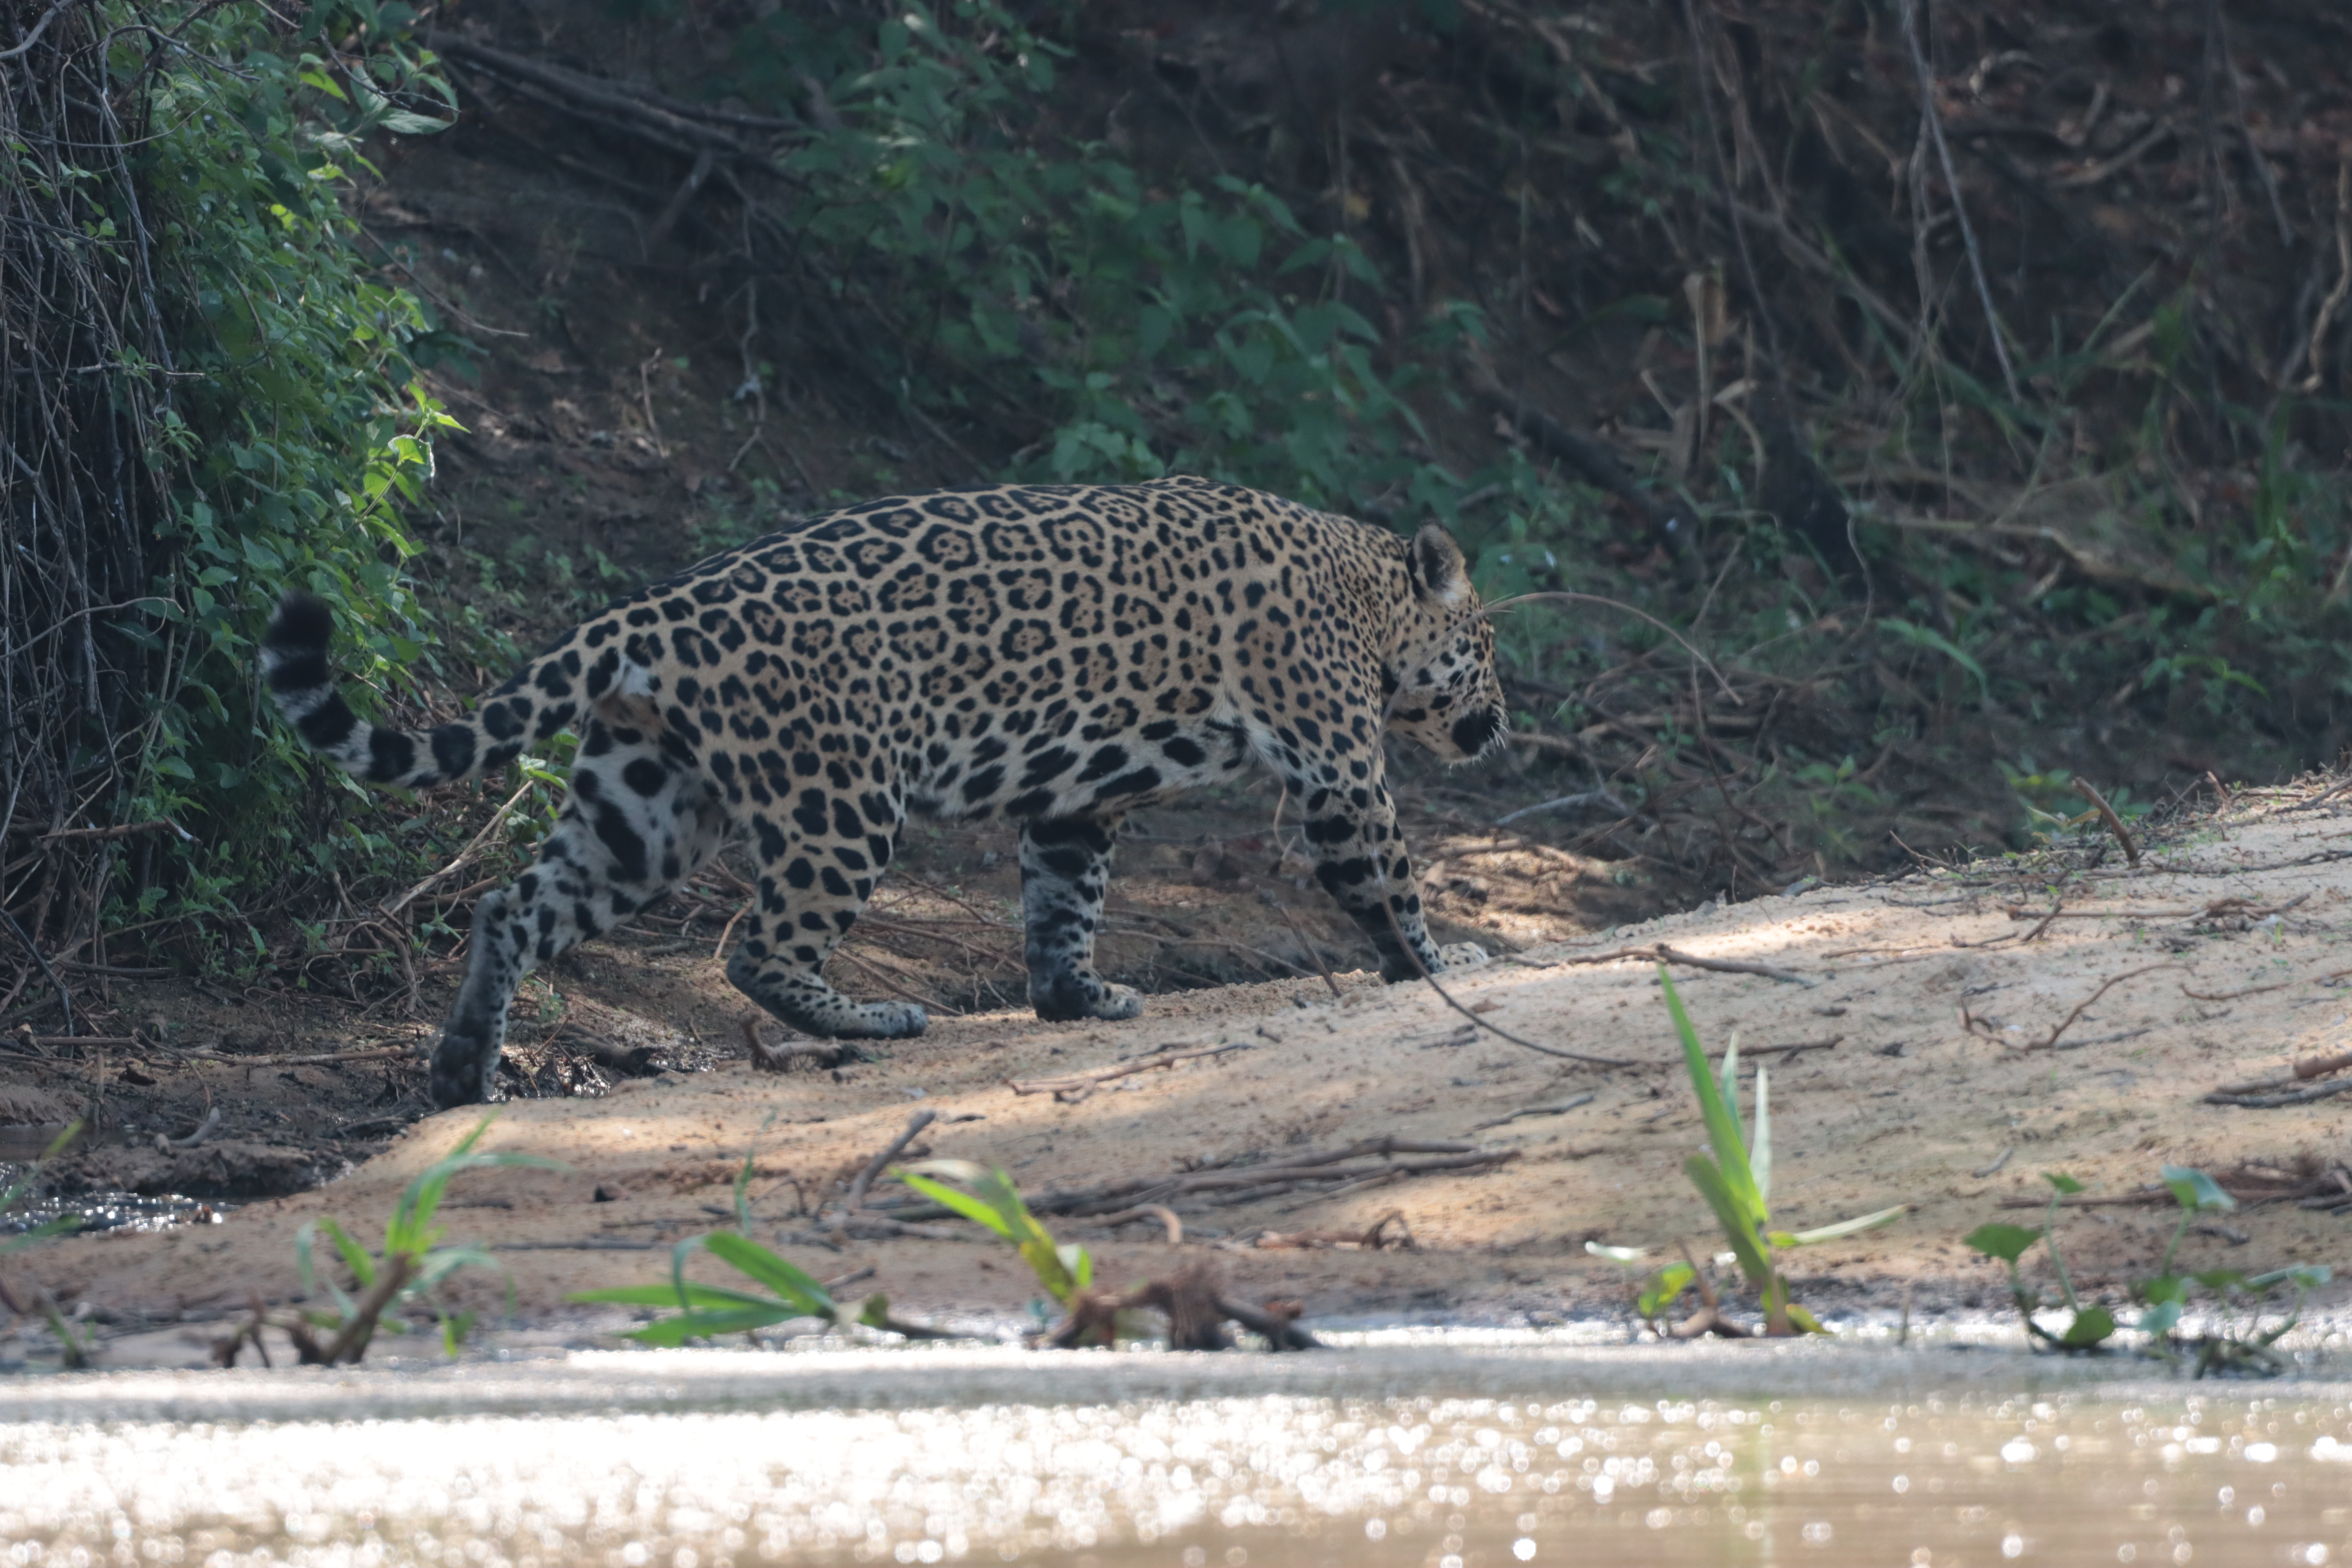
Jaguar: Saseka